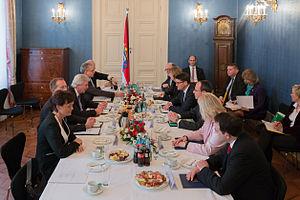
Le cabinet Bouffier II est le gouvernement du Land de Hesse entre le 18 janvier 2014 et le 18 janvier 2019, durant la 19ᵉ législature du Landtag.